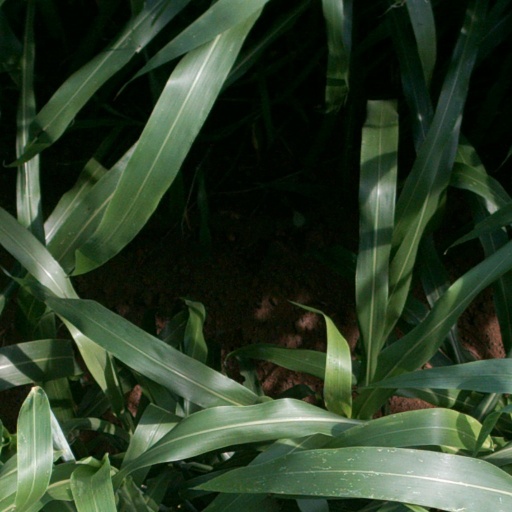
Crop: sorghum